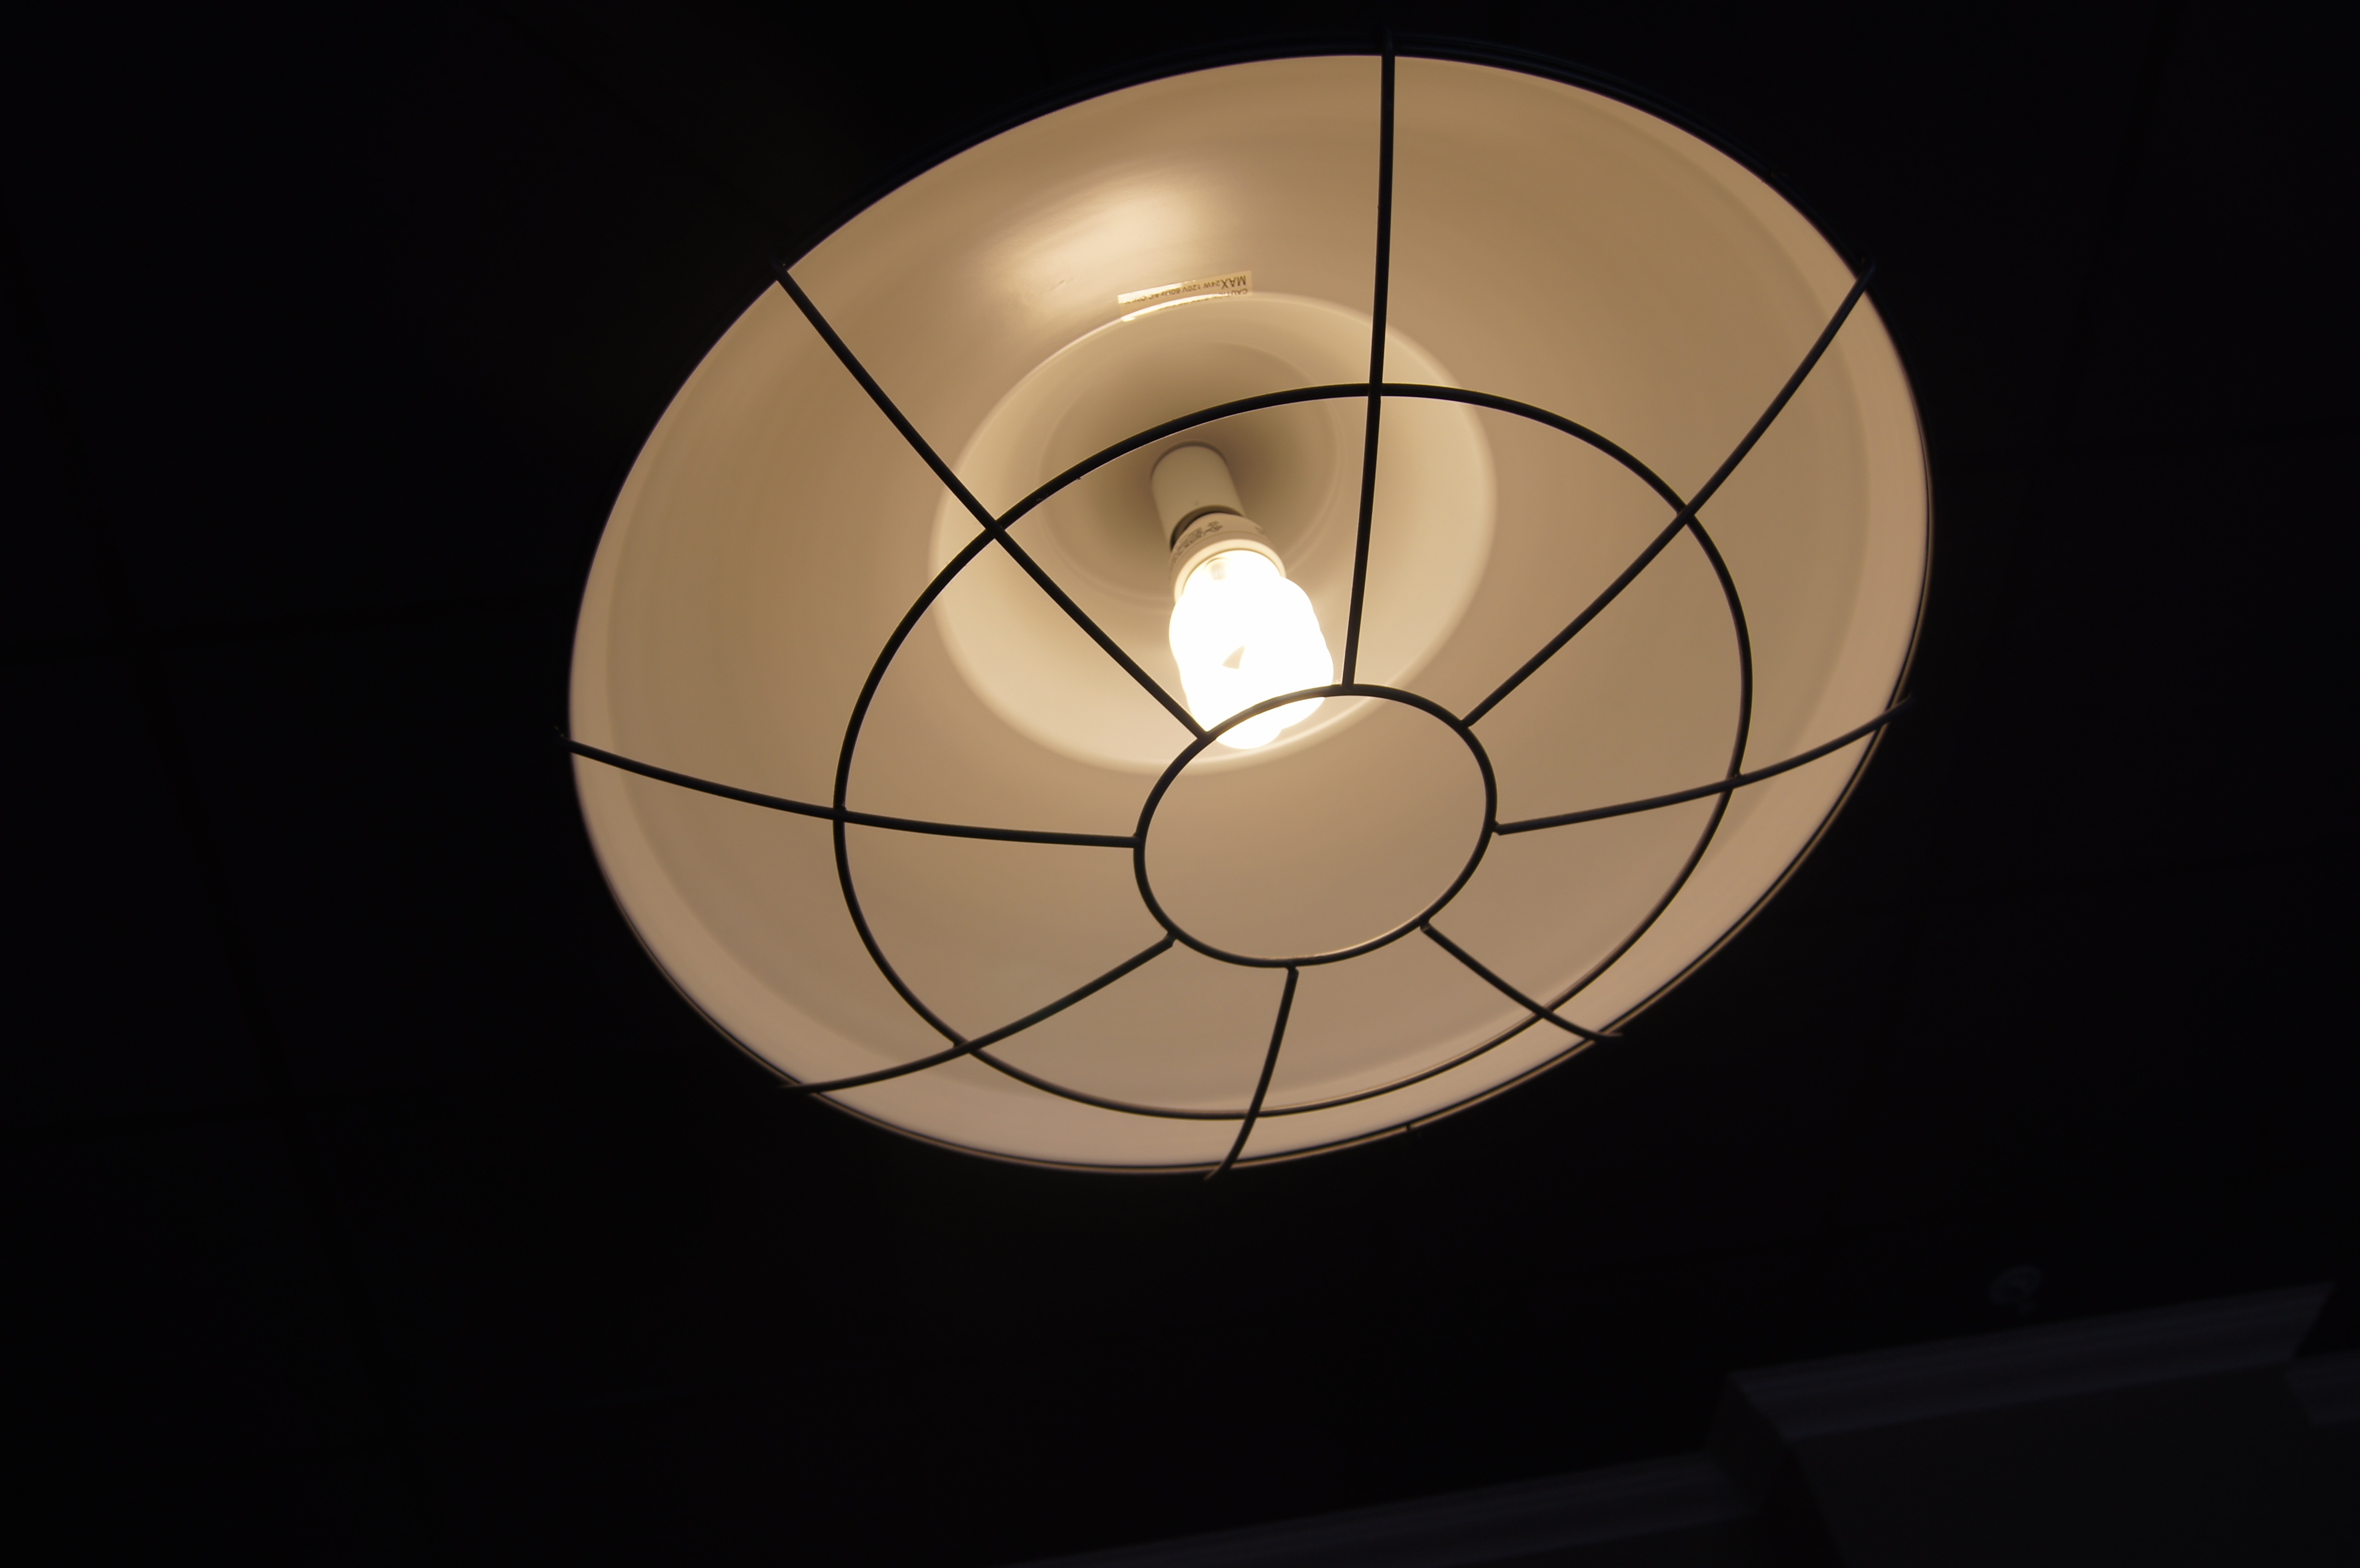
light, window, ceiling, lamp, light bulb, lighting, circle, symmetry, light fixture, sphere, shape, incandescent light bulb